Ansco

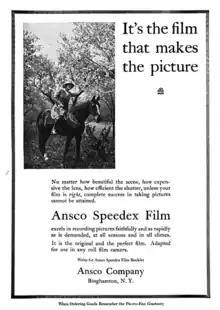
Advertisement for Ansco Speedex Film, 1920.

The company was founded in 1842 (pre-dating Kodak in the photography business) as E. Anthony & Co. (later E. and H. T. Anthony & Company, when Edward Anthony's brother officially joined the business) and became the Anthony & Scovill Co. in 1901, after a merger with the camera business of Scovill Manufacturing (Connecticut), founded by James Mitchell Lamson Scovill and William Henry Scovill. That year the company headquarters relocated to Binghamton, New York. This was already a site of one of Ansco's photographic paper manufacturing facilities. Just after that, in 1905 it settled a landmark patent infringement case against Eastman Kodak, which had been violating the Goodwin flexible film patent (Hannibal Goodwin of Newark, New Jersey) held by Ansco. The settlement received from Eastman Kodak was very small compared to the damage done to Ansco, which already had financial problems as a result of business lost to Eastman Kodak.